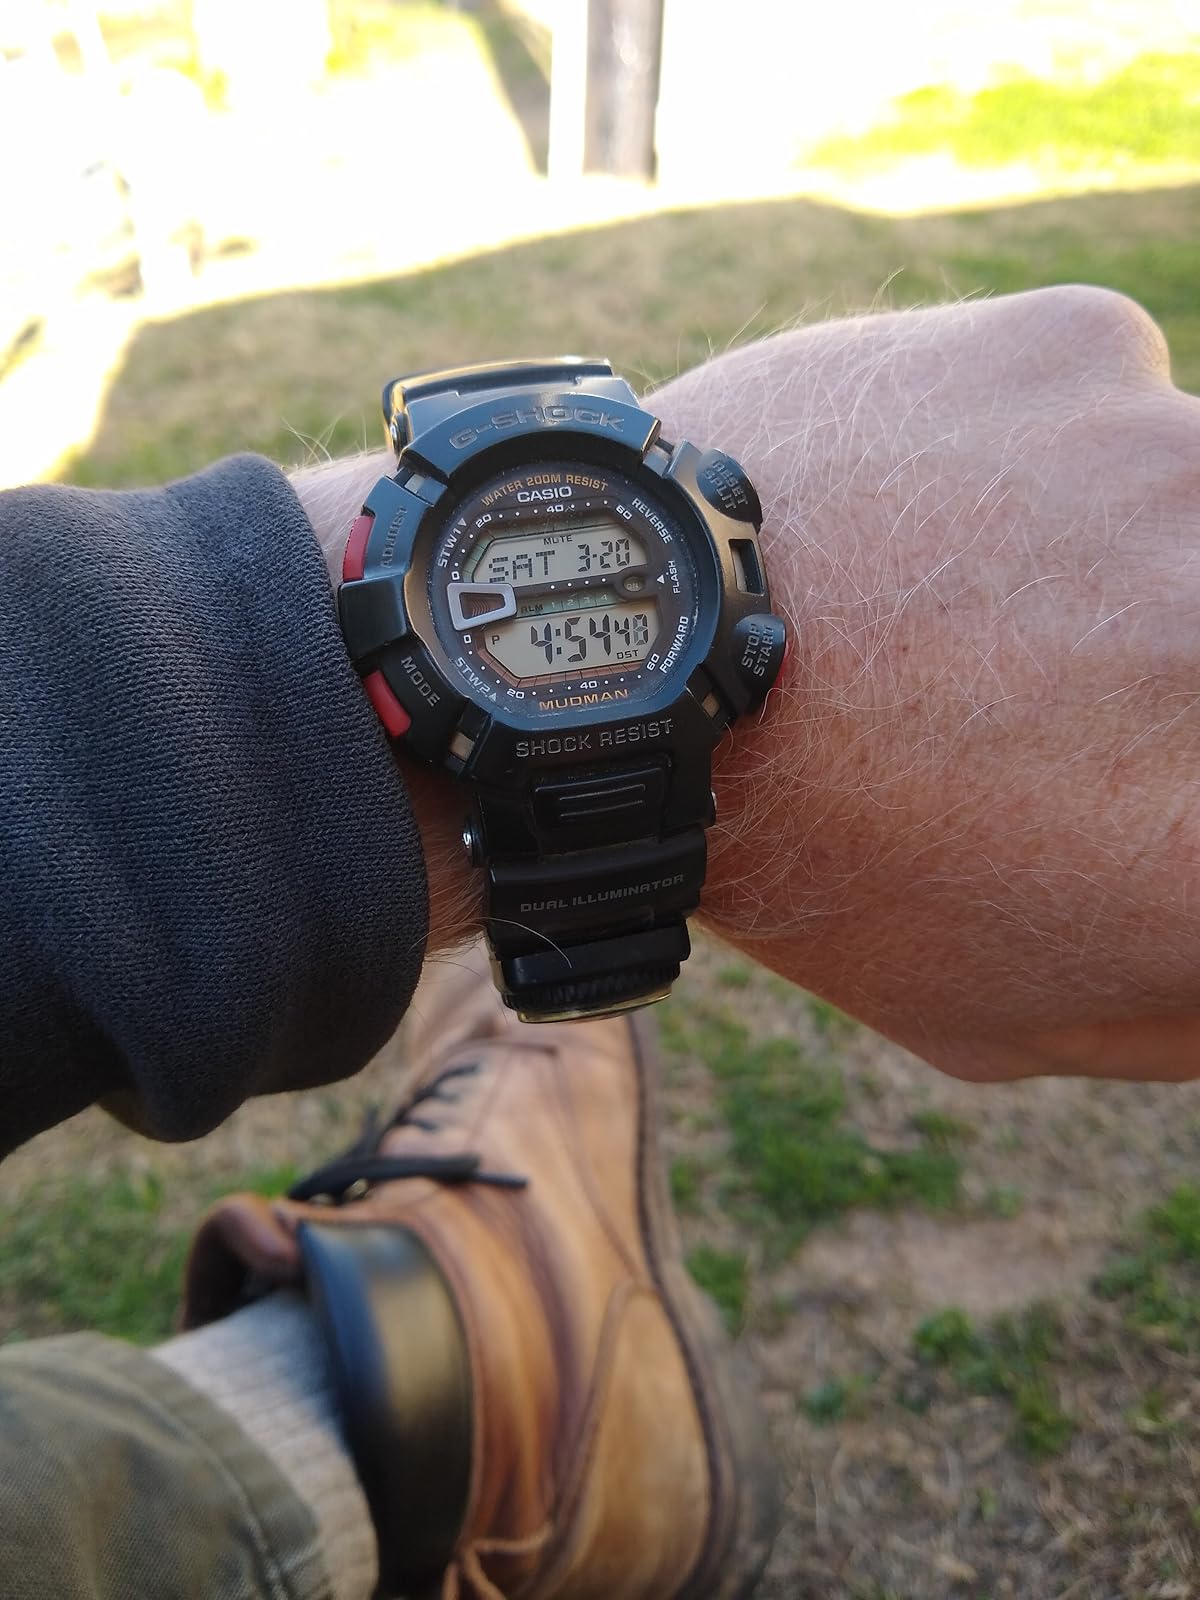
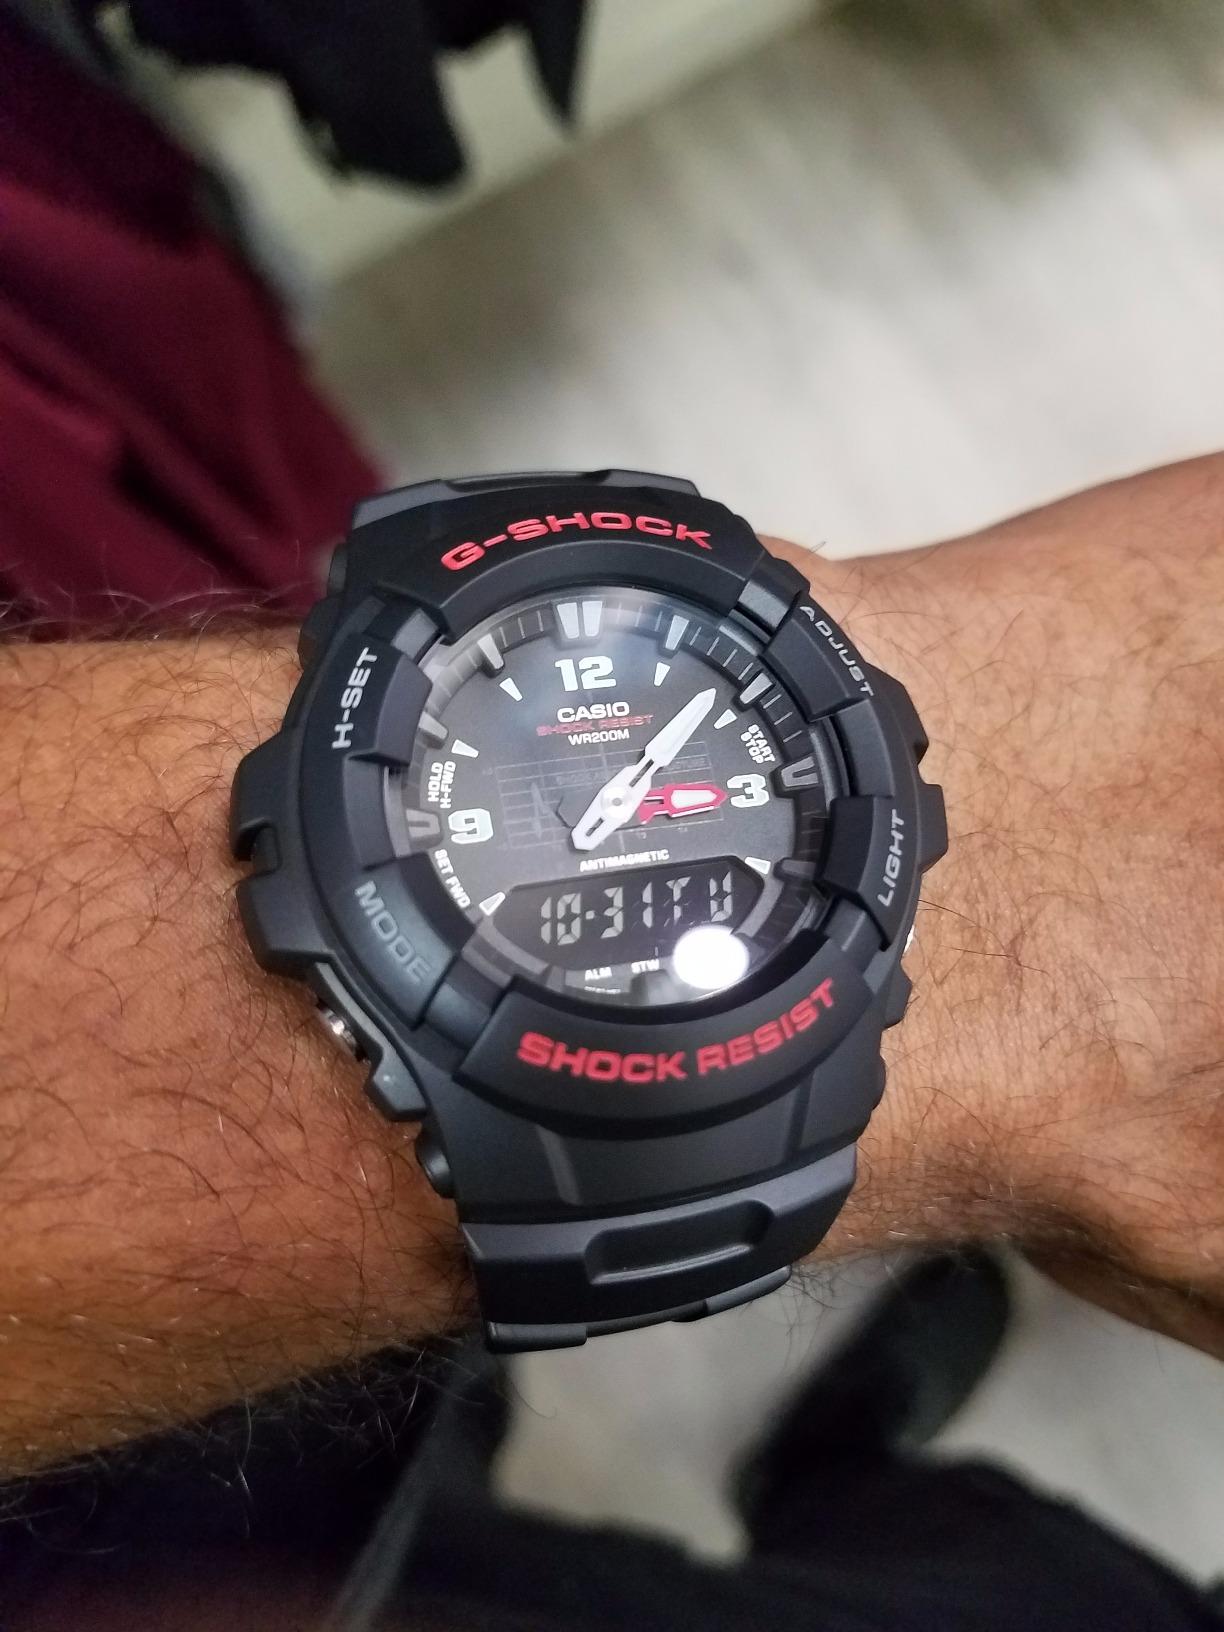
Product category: accessories_watch
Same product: no